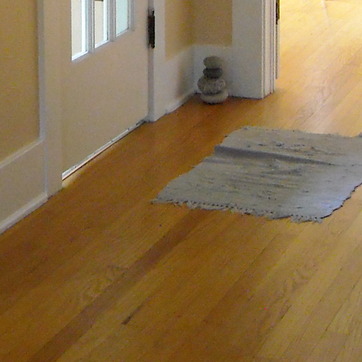
Material: carpet